Ralphie the Buffalo

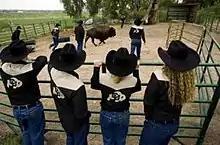
A look inside the ranch where Ralphie lives. The location is undisclosed to the public

Ralphie lives on a ranch in an undisclosed location to protect her and provide her with an ideal living environment. Only people associated with the program are permitted to visit her at the ranch.